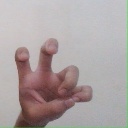
अक्षर: छ